Arab Rugby Federation

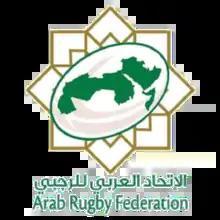
The logo of the ARF

Arab Rugby Federation, is the governing body of rugby union in Arab World. Founded in 2012, the Union today has 14 member unions in countries across Arab World.